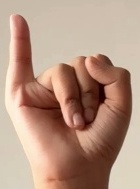
ASL sign: I